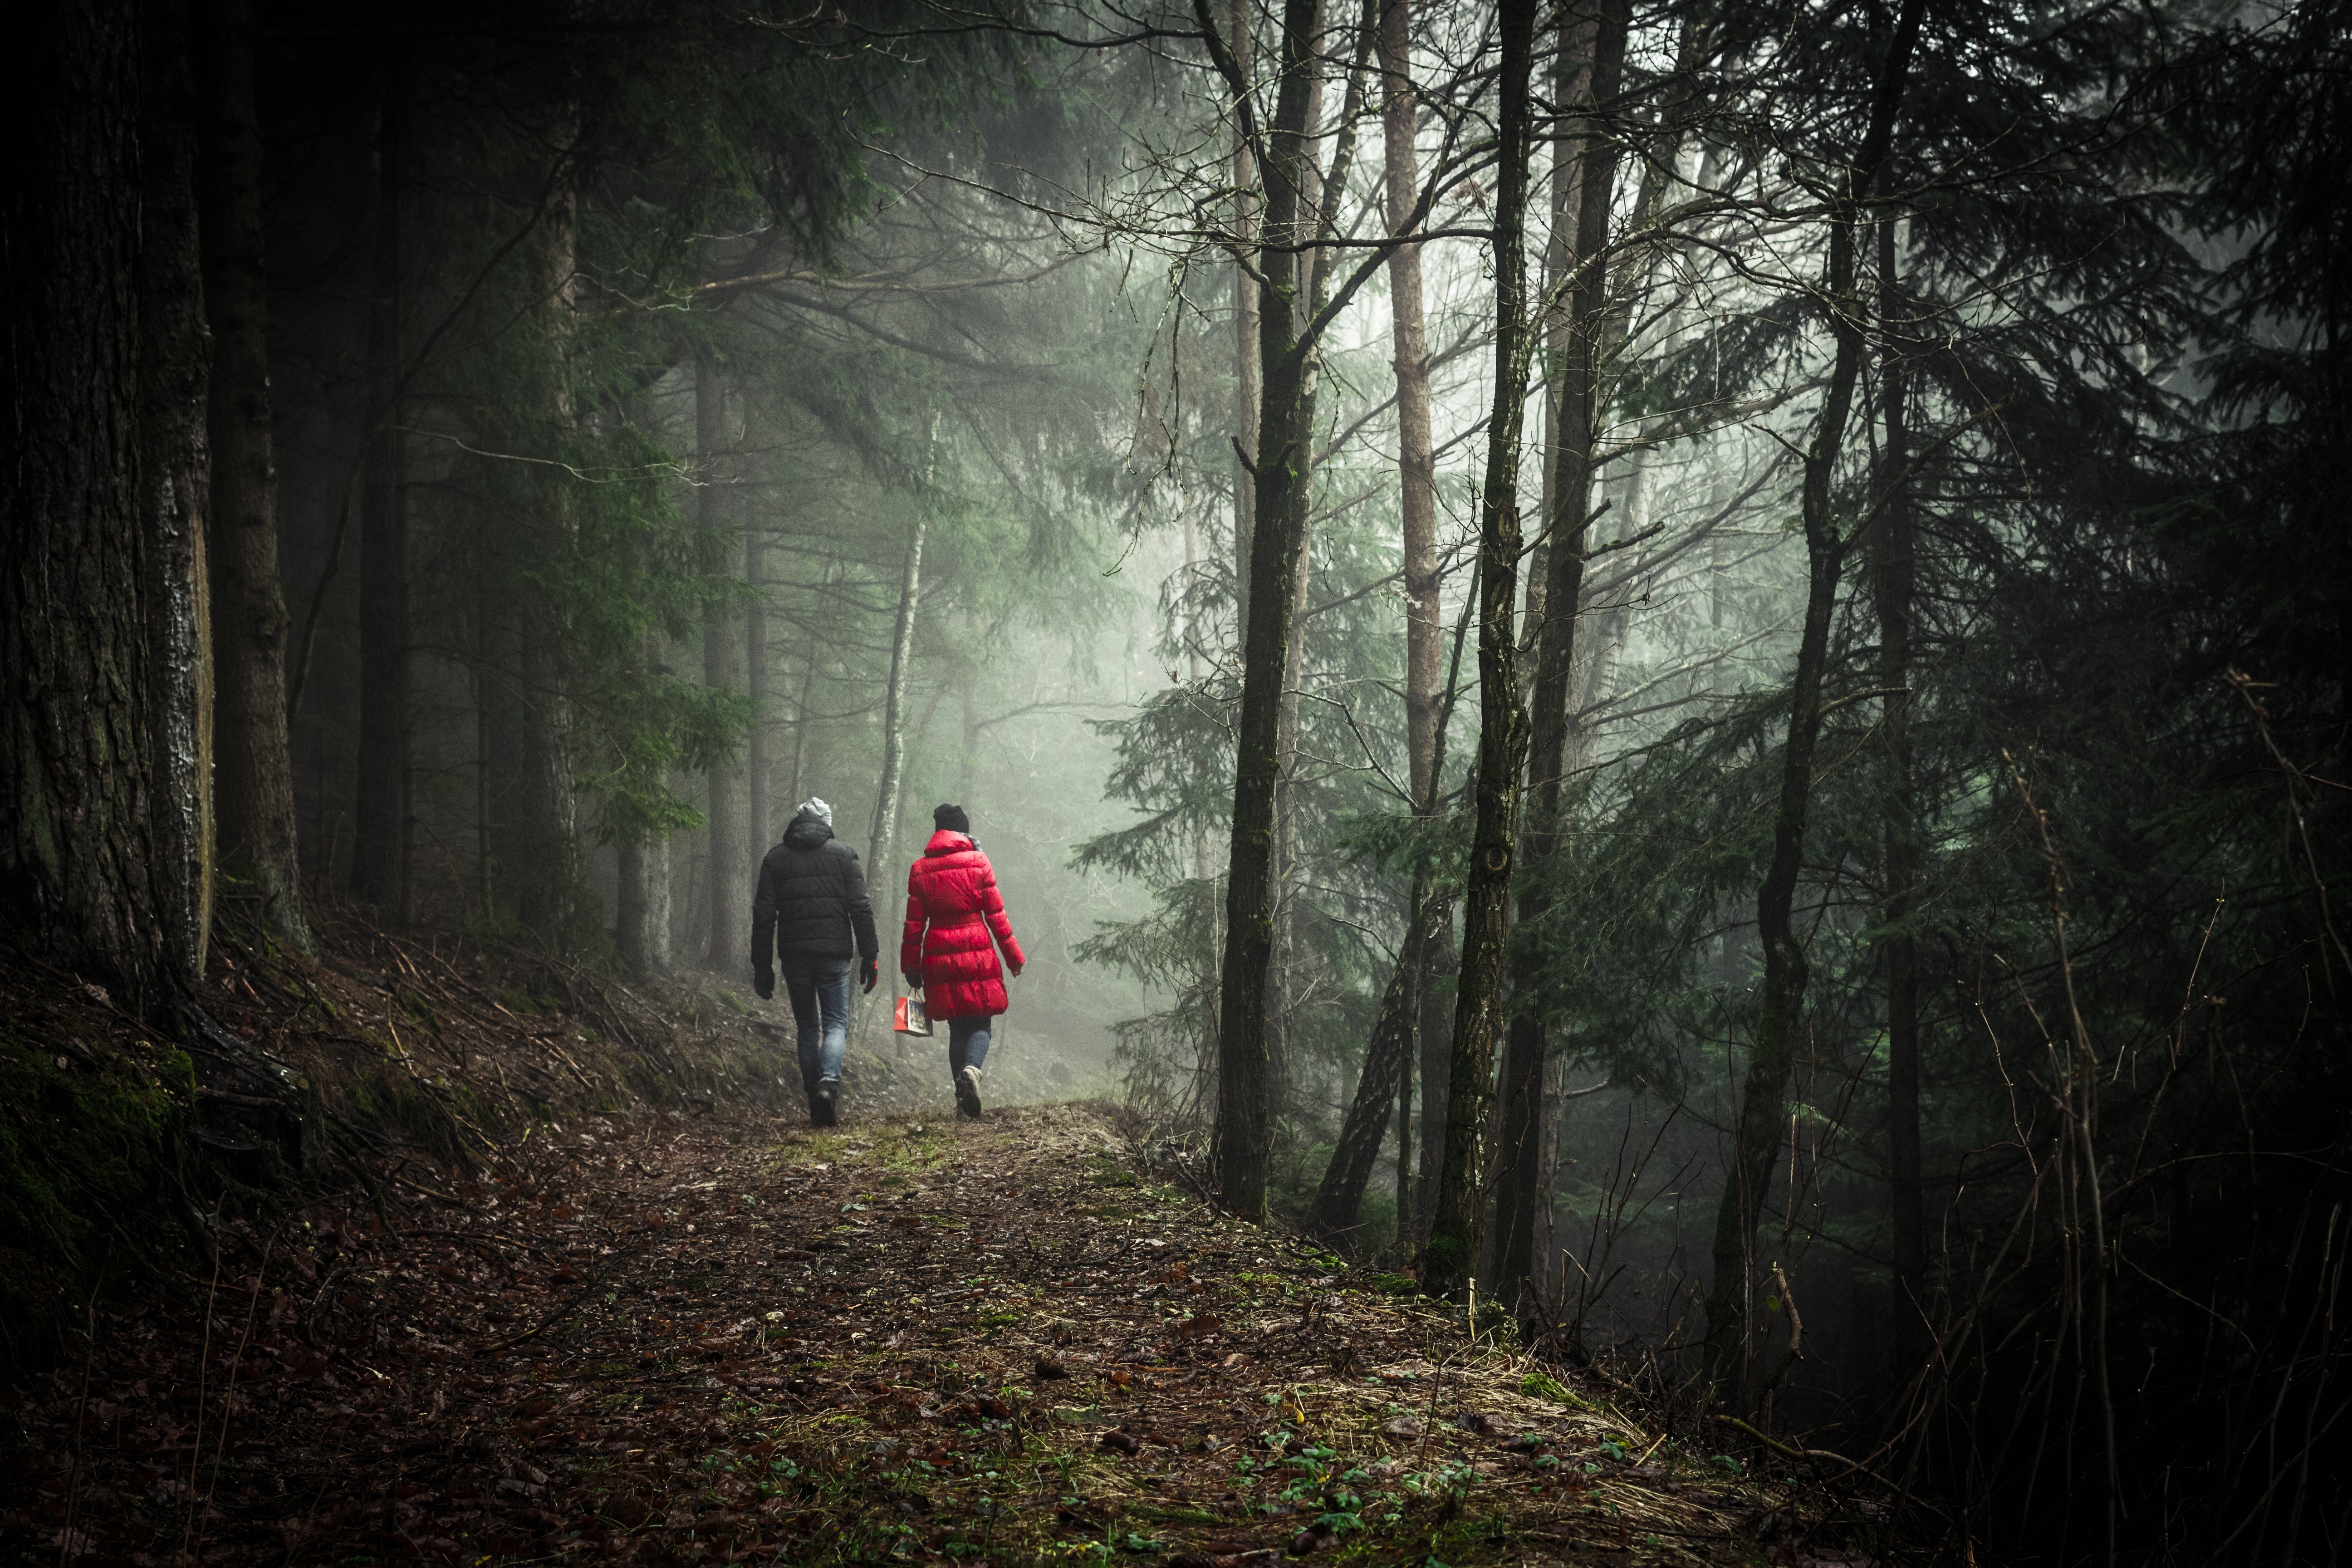
tree, nature, forest, wilderness, walking, wood, fog, mist, sunlight, morning, vacation, pine, wild, green, jungle, autumn, weather, holiday, couple, darkness, leisure, fir, season, fir tree, leaves, outdoors, pines, woodland, habitat, strolling, scandinavia, screenshot, wandering, walking people, natural environment, geographical feature, atmospheric phenomenon, woody plant